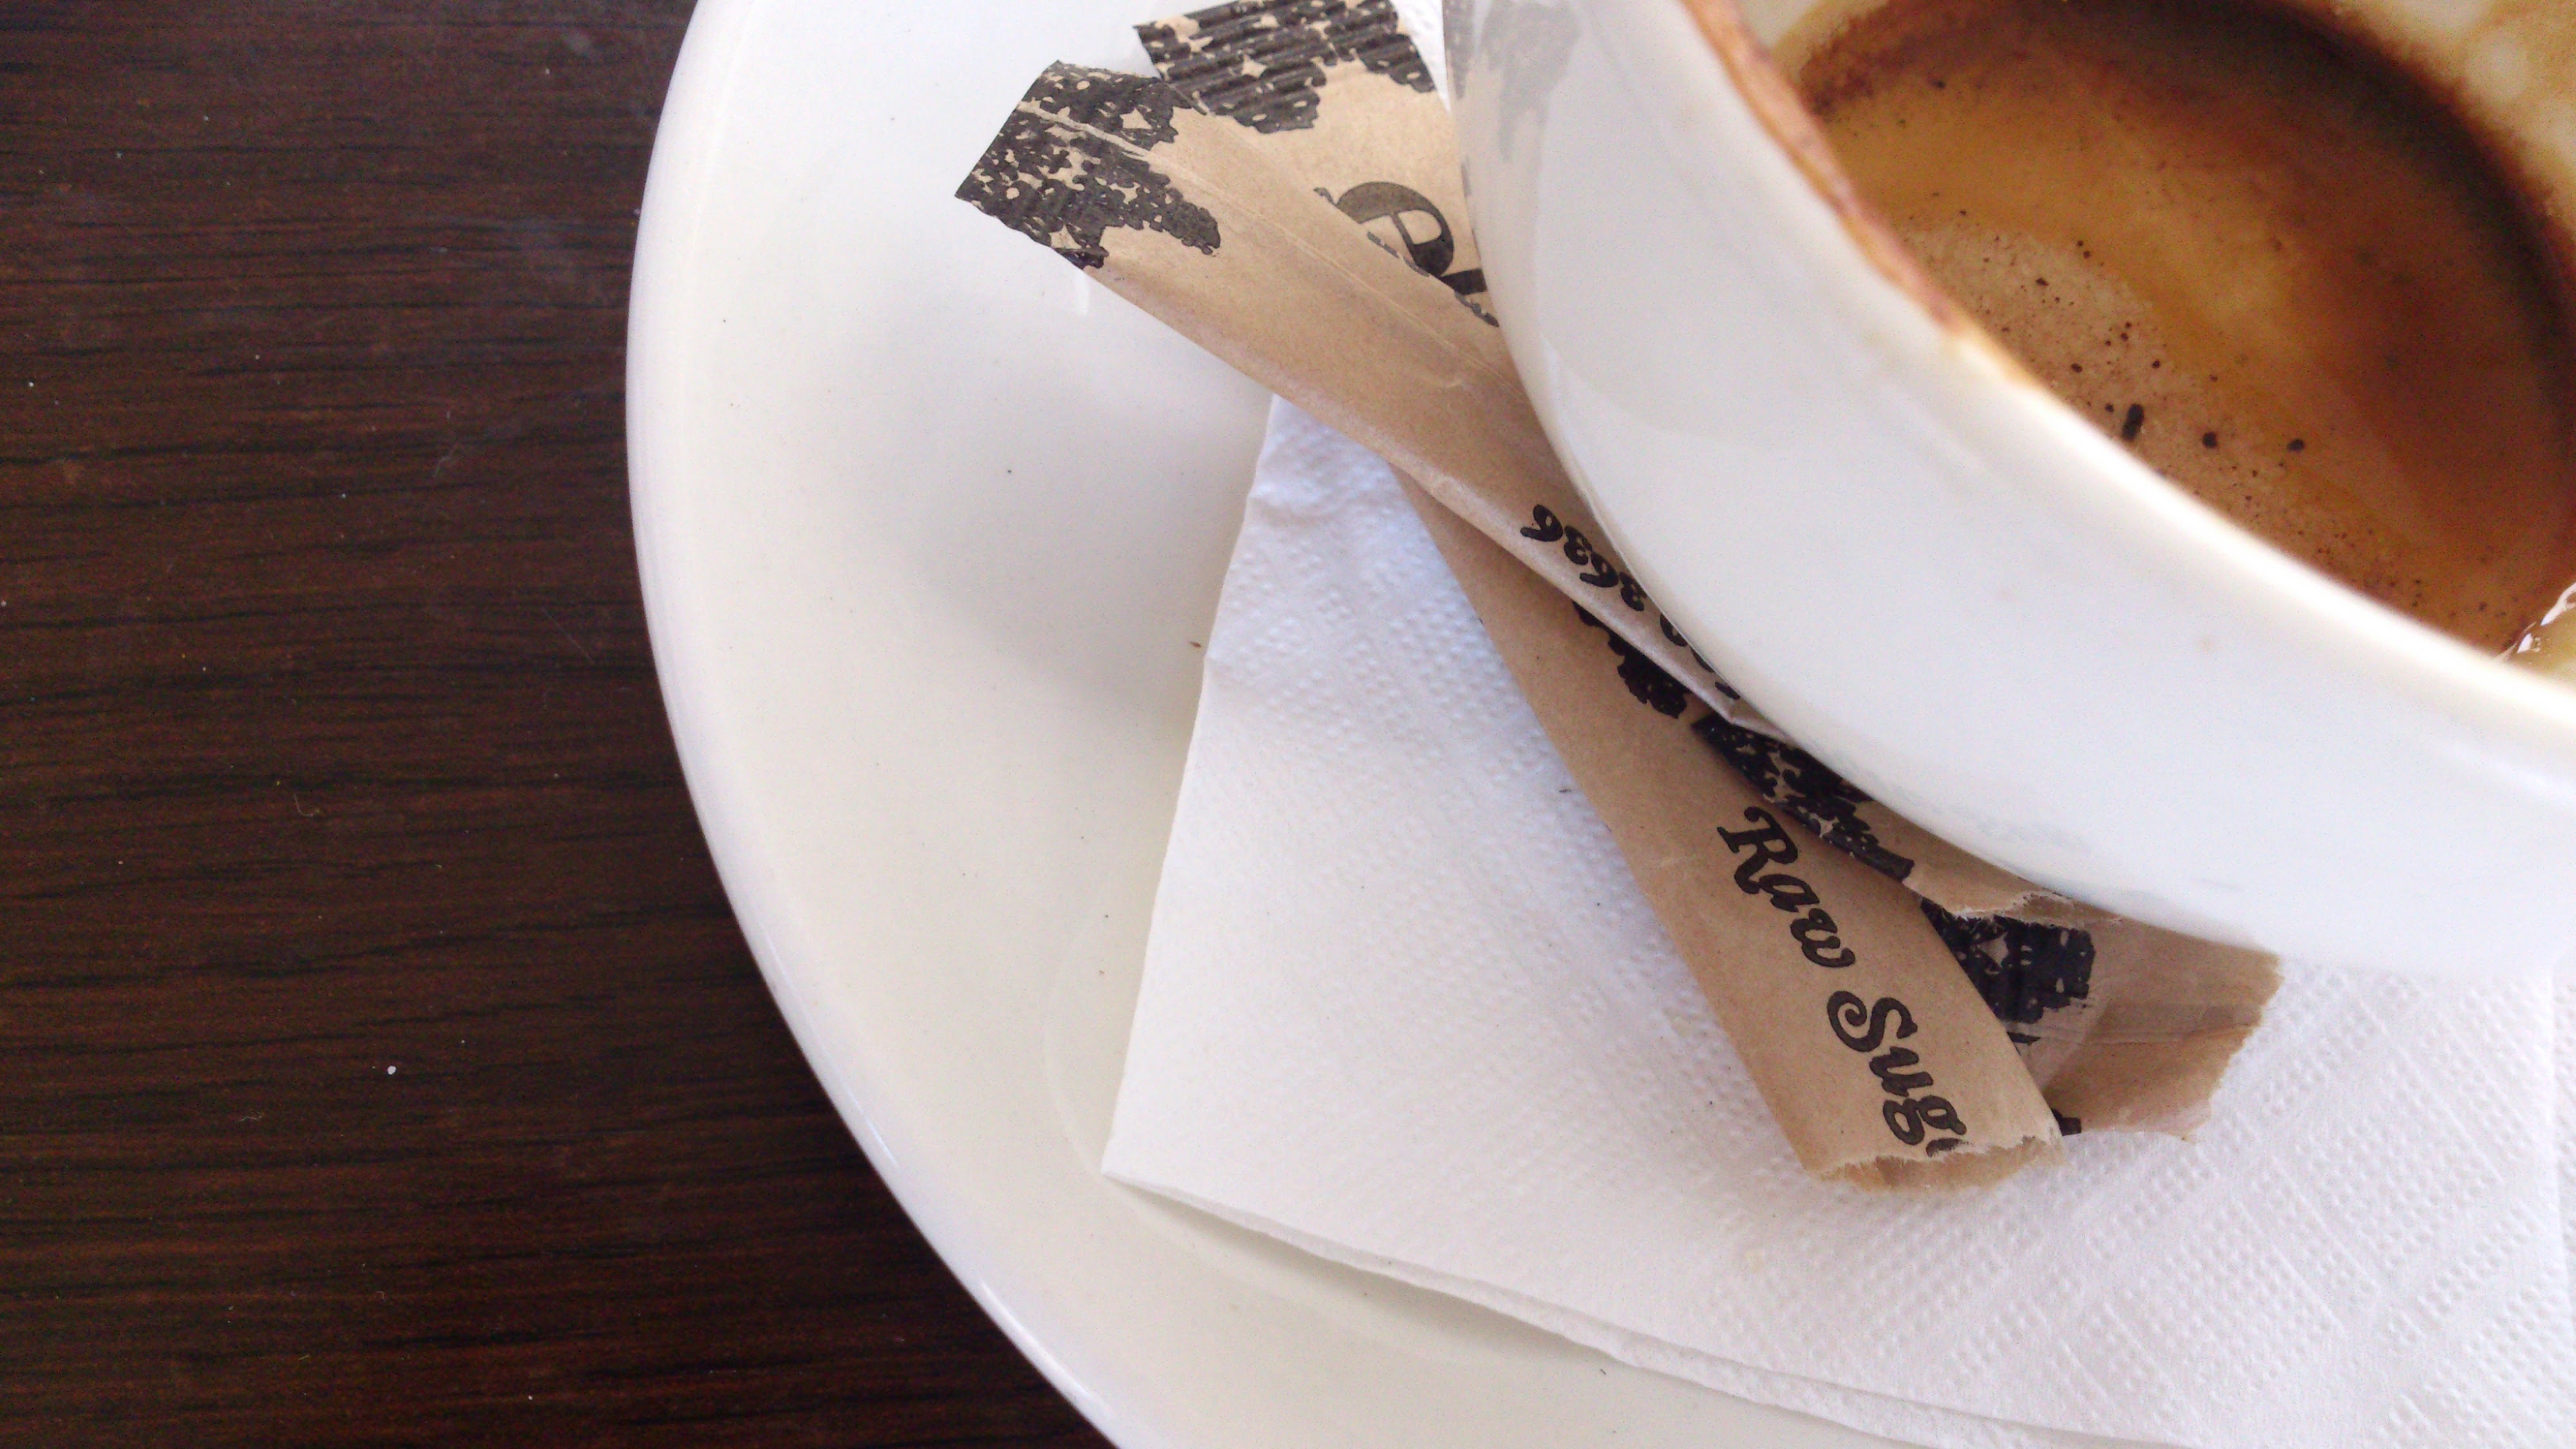
cup, food, drink, dessert, coffee cup, flavor